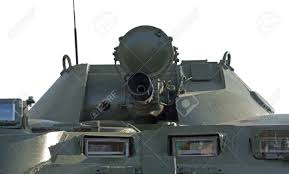
Label: BTR